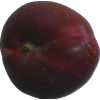
Label: nectarine_flat